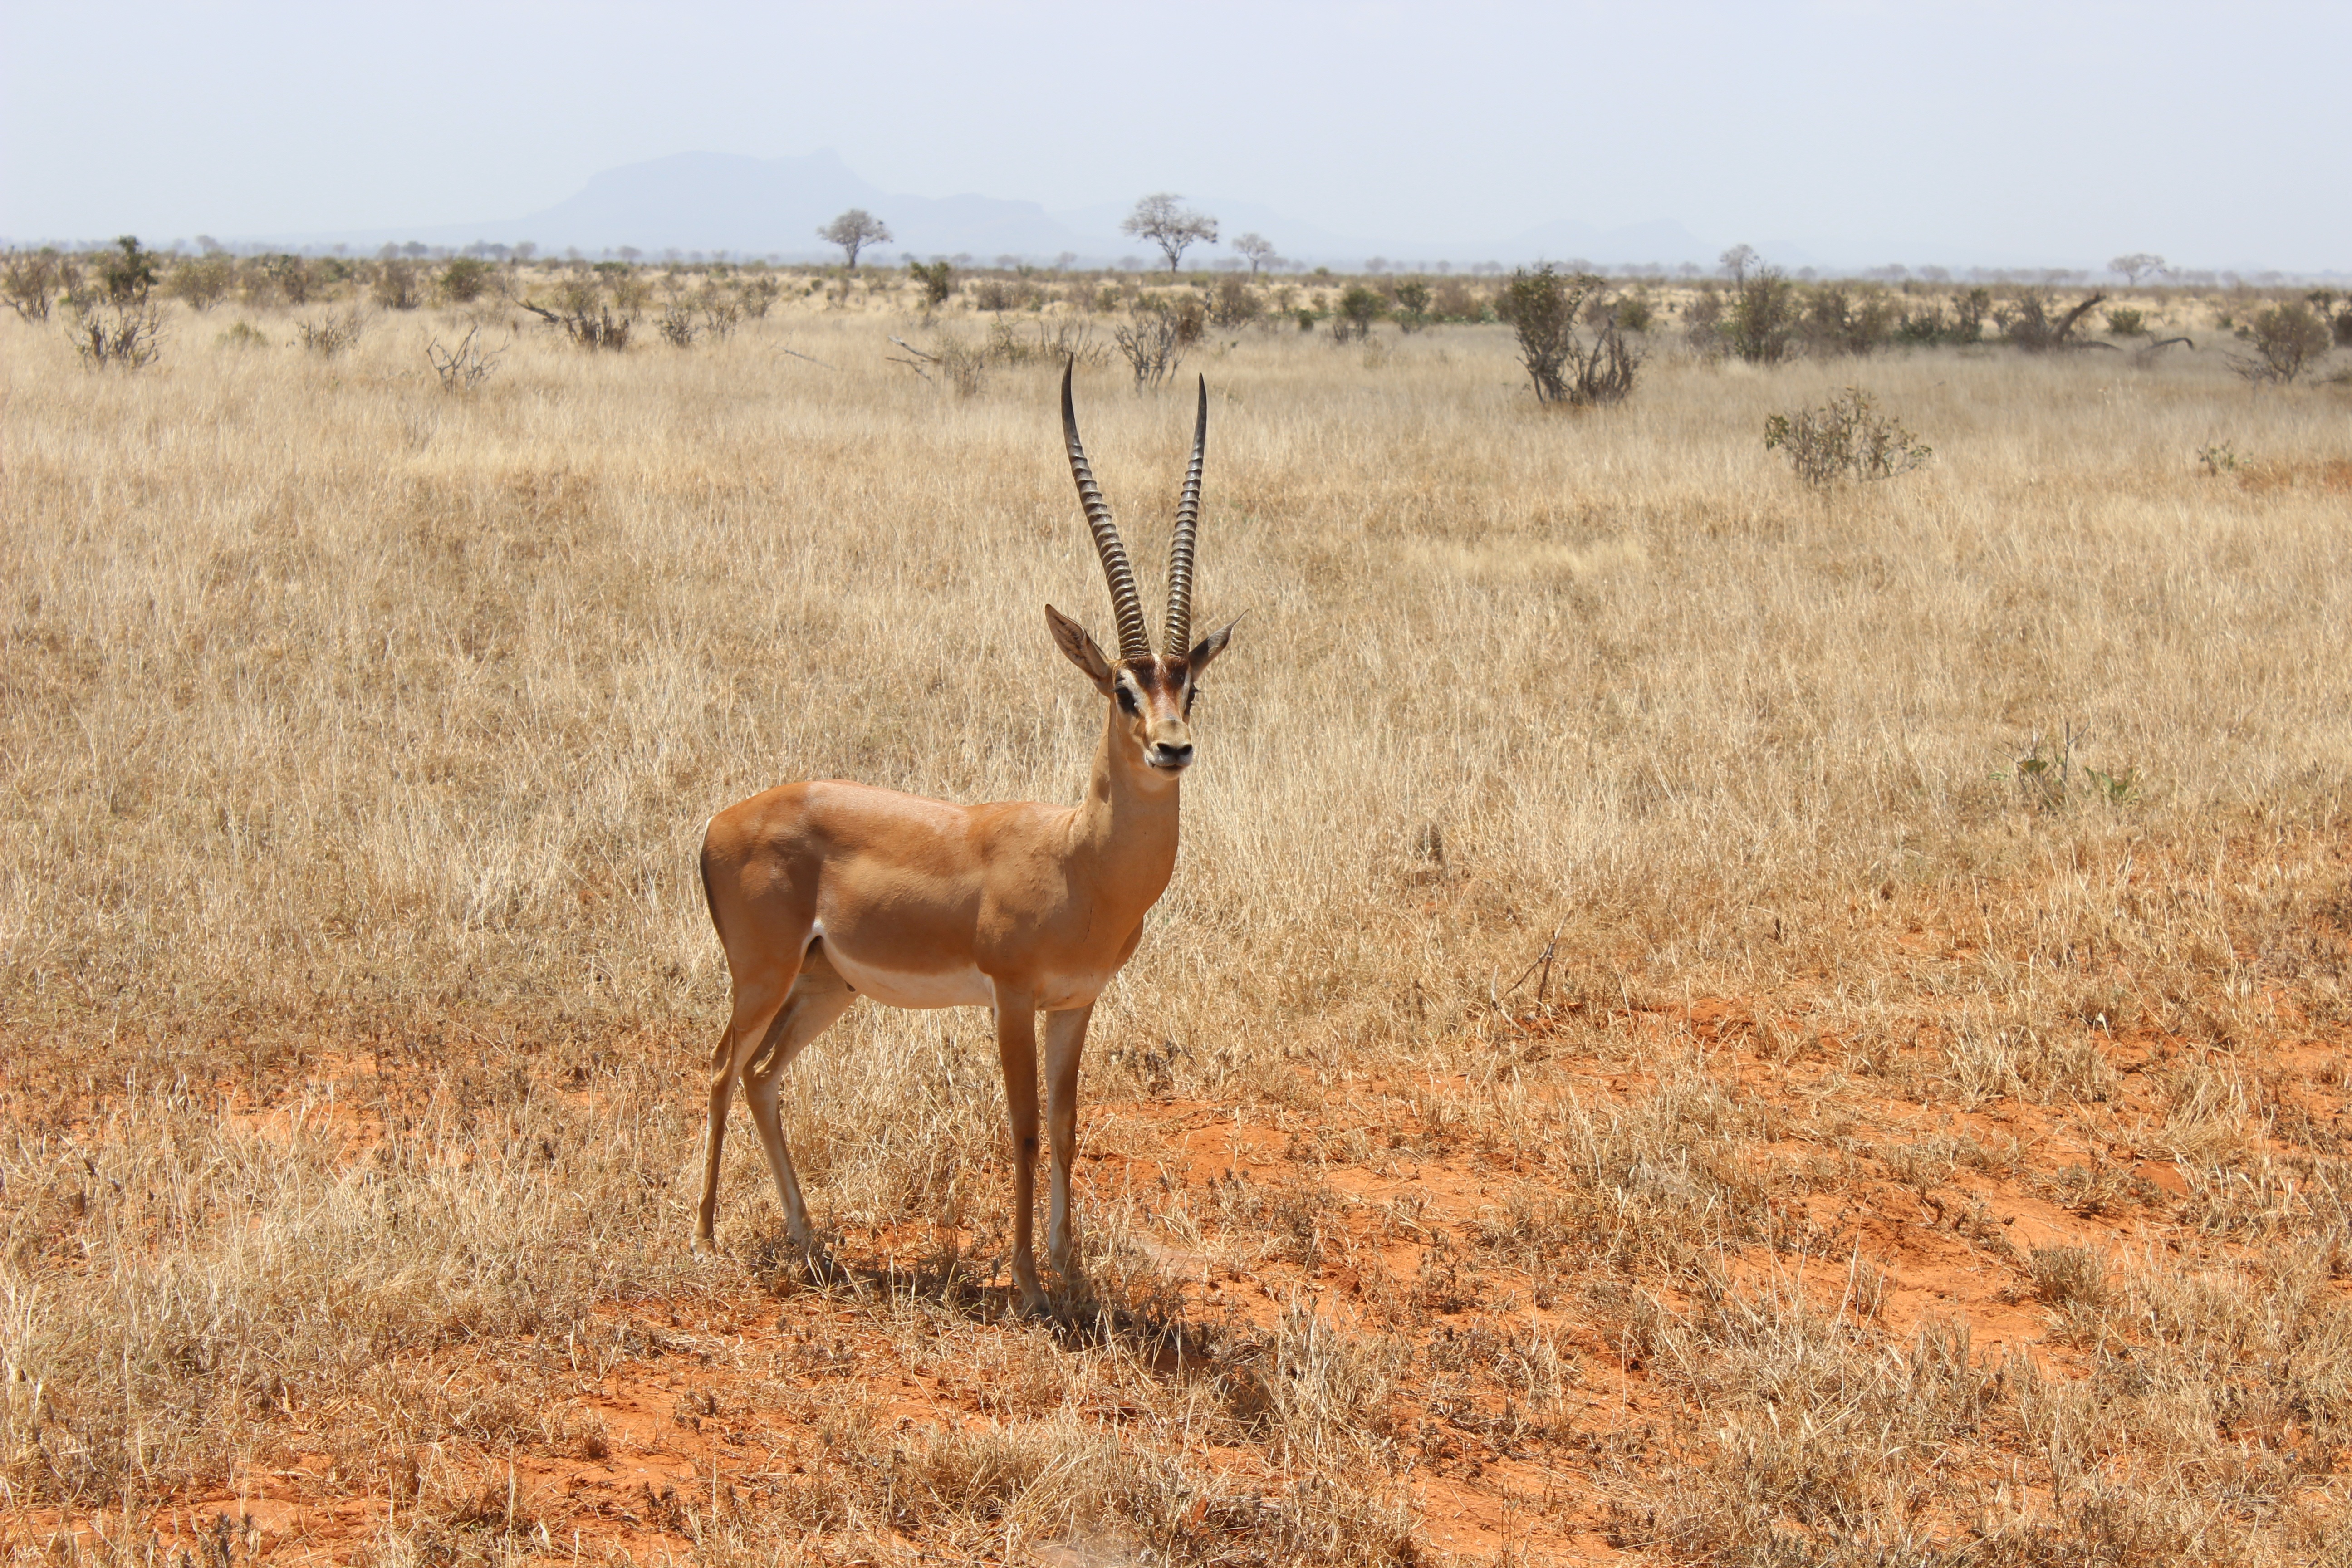
prairie, desert, animal, wildlife, mammal, fauna, savanna, plain, antelope, gazelle, grassland, vertebrate, impala, animal world, safari, kenya, white tailed deer, springbok, pronghorn, hartebeest